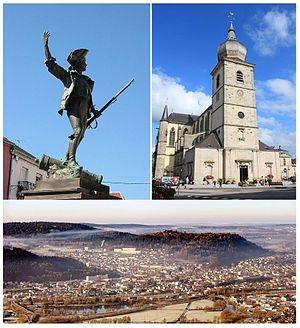
Remiremont, en vosgien de la montagne [rmirmo], est une commune française située dans le département des Vosges en région Grand Est. Située sur le piémont vosgien à 400 m d'altitude, elle marque l'entrée dans la moyenne montagne à l'embouchure des hautes vallées de la Moselle, de la Moselotte et de la Cleurie dont l'altitude va croissante.